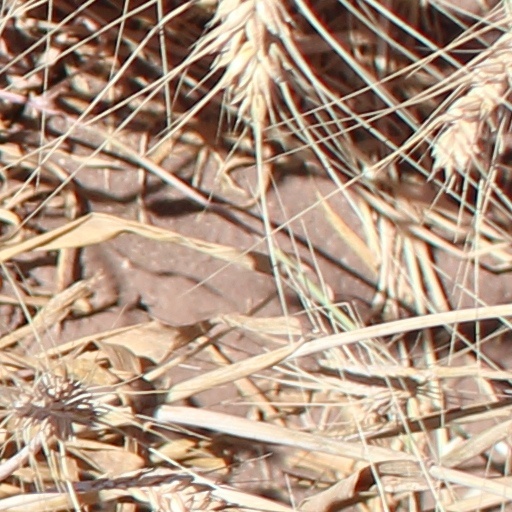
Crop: wheat